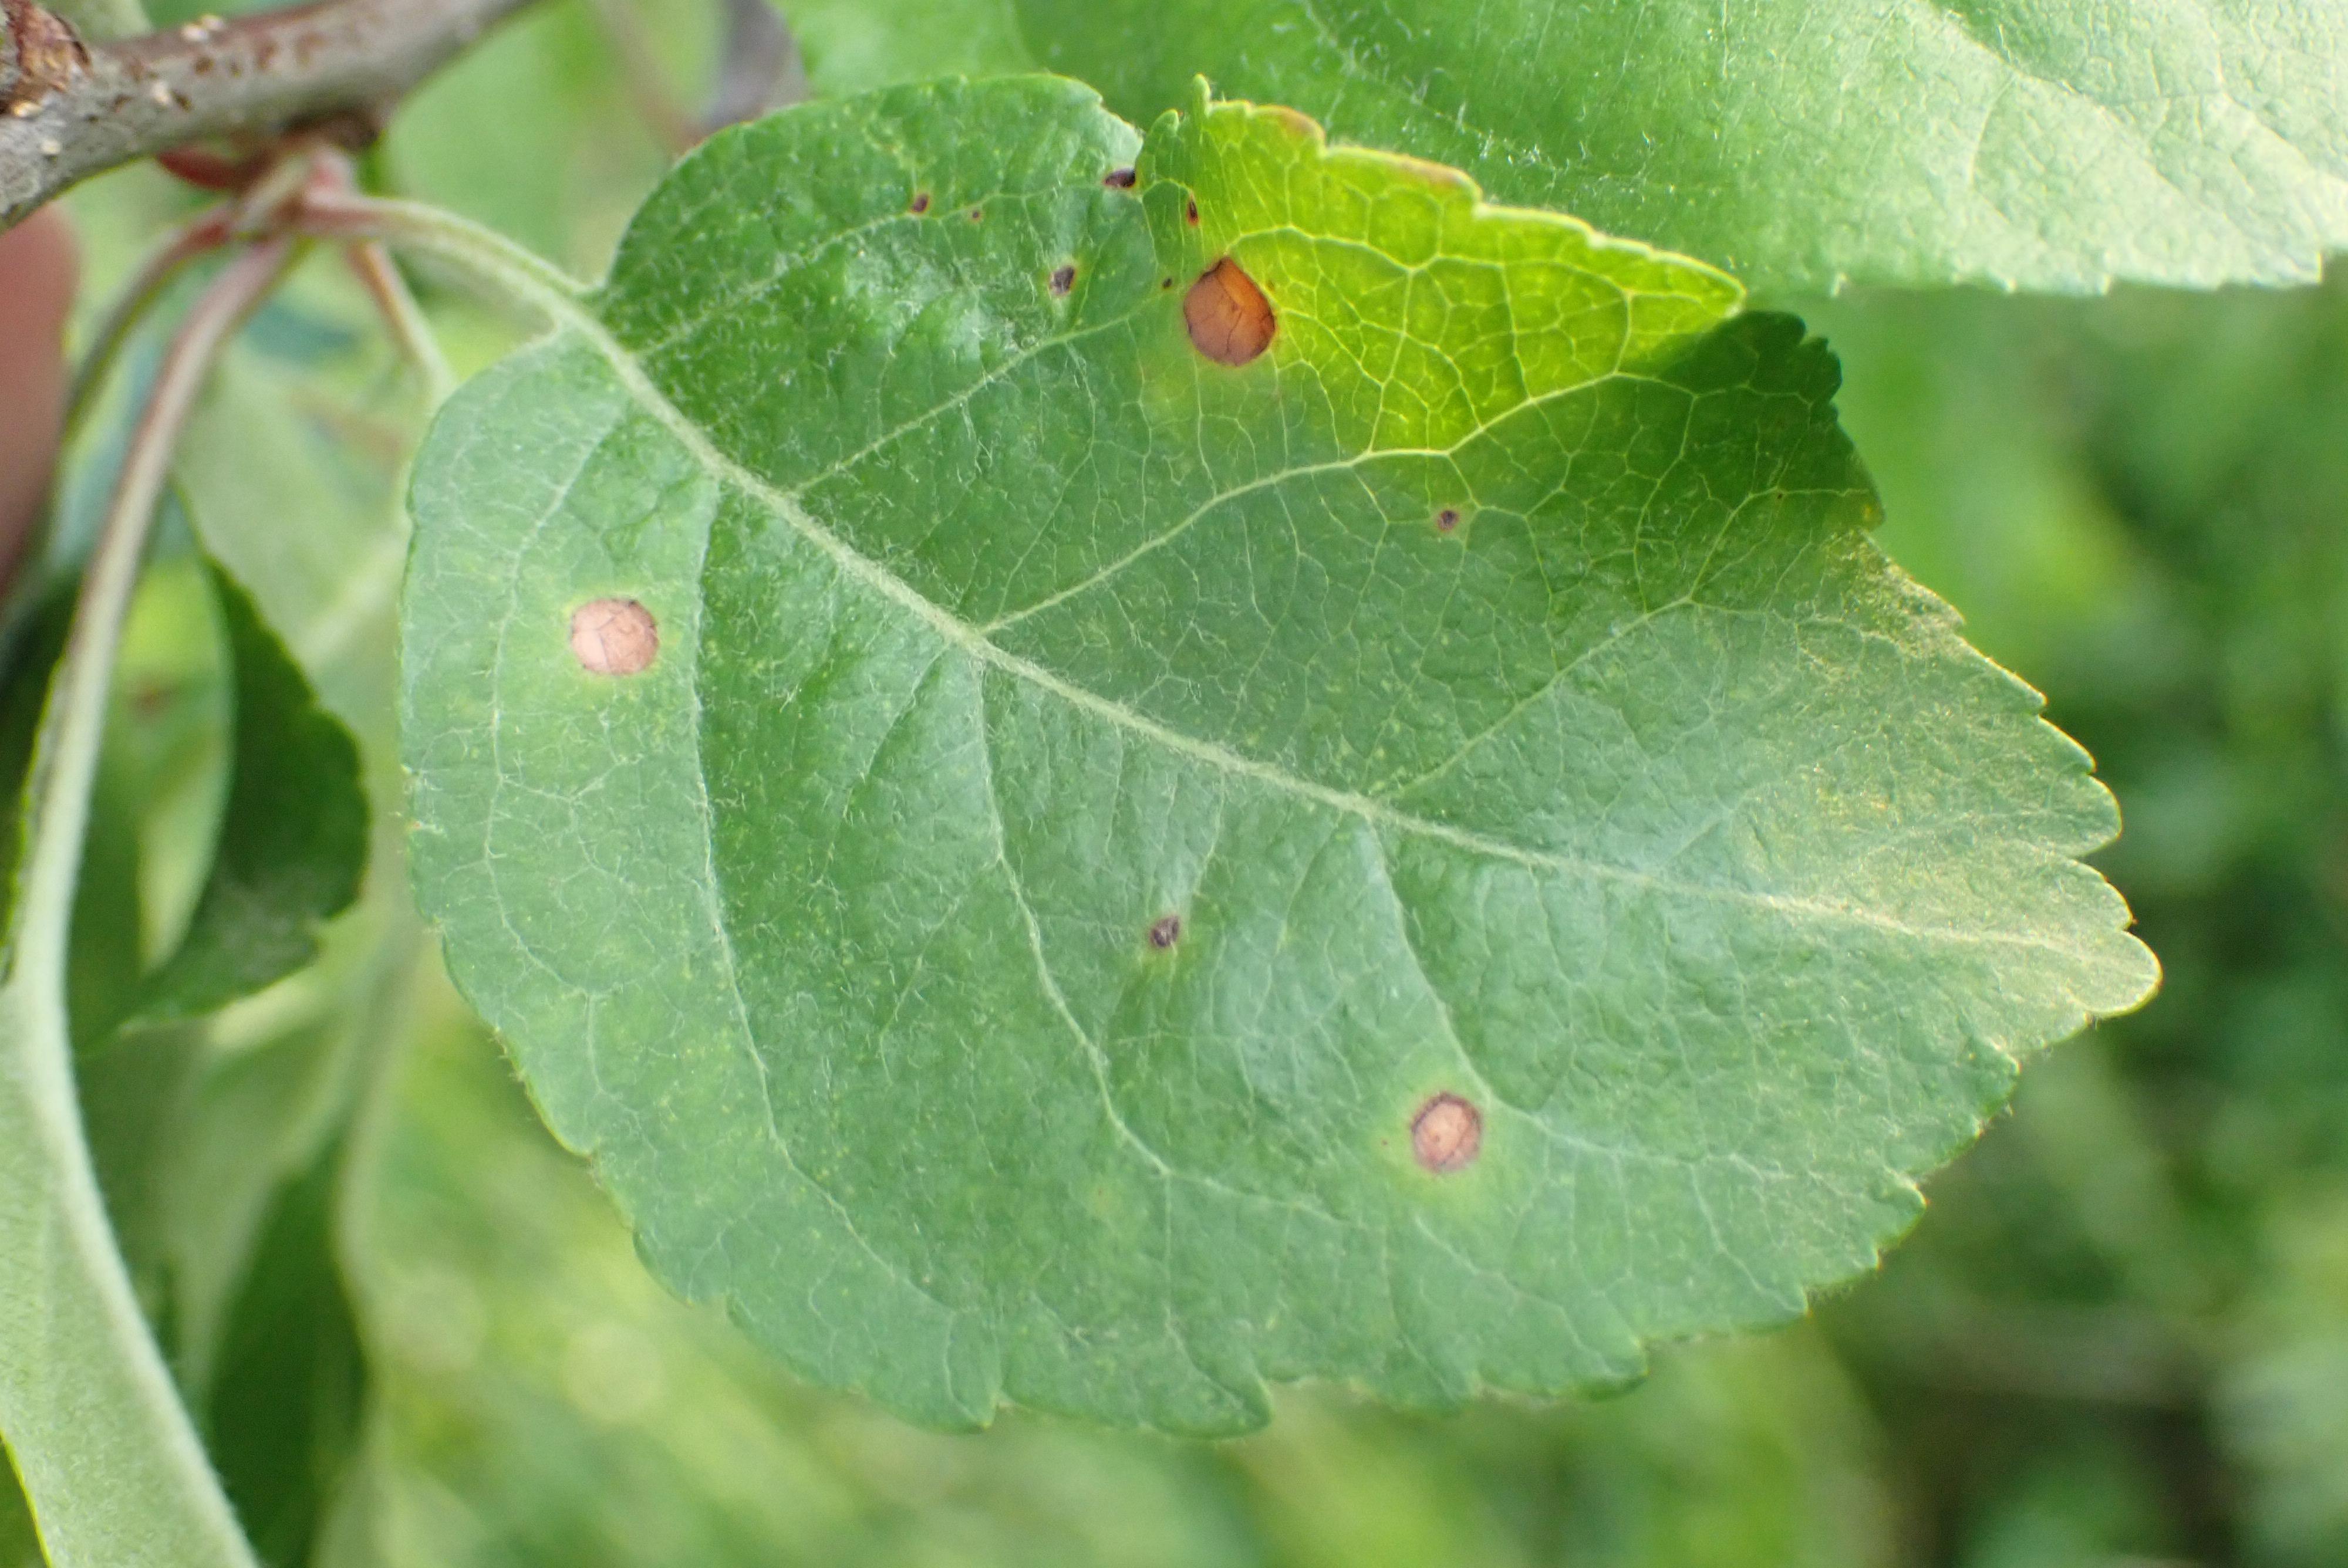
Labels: frog_eye_leaf_spot